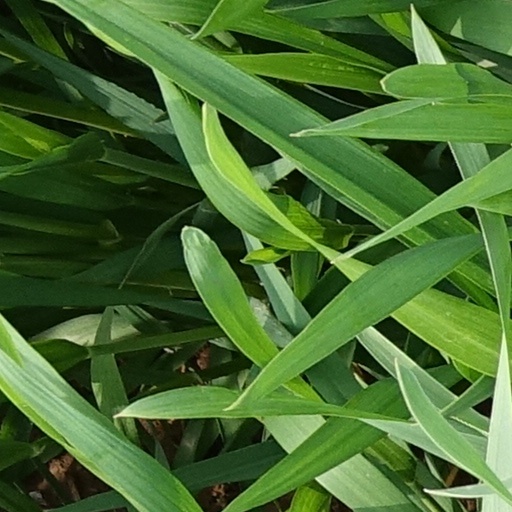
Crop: wheat